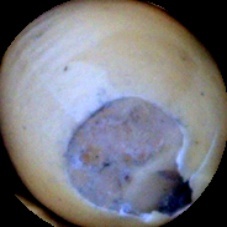
Label: Broken